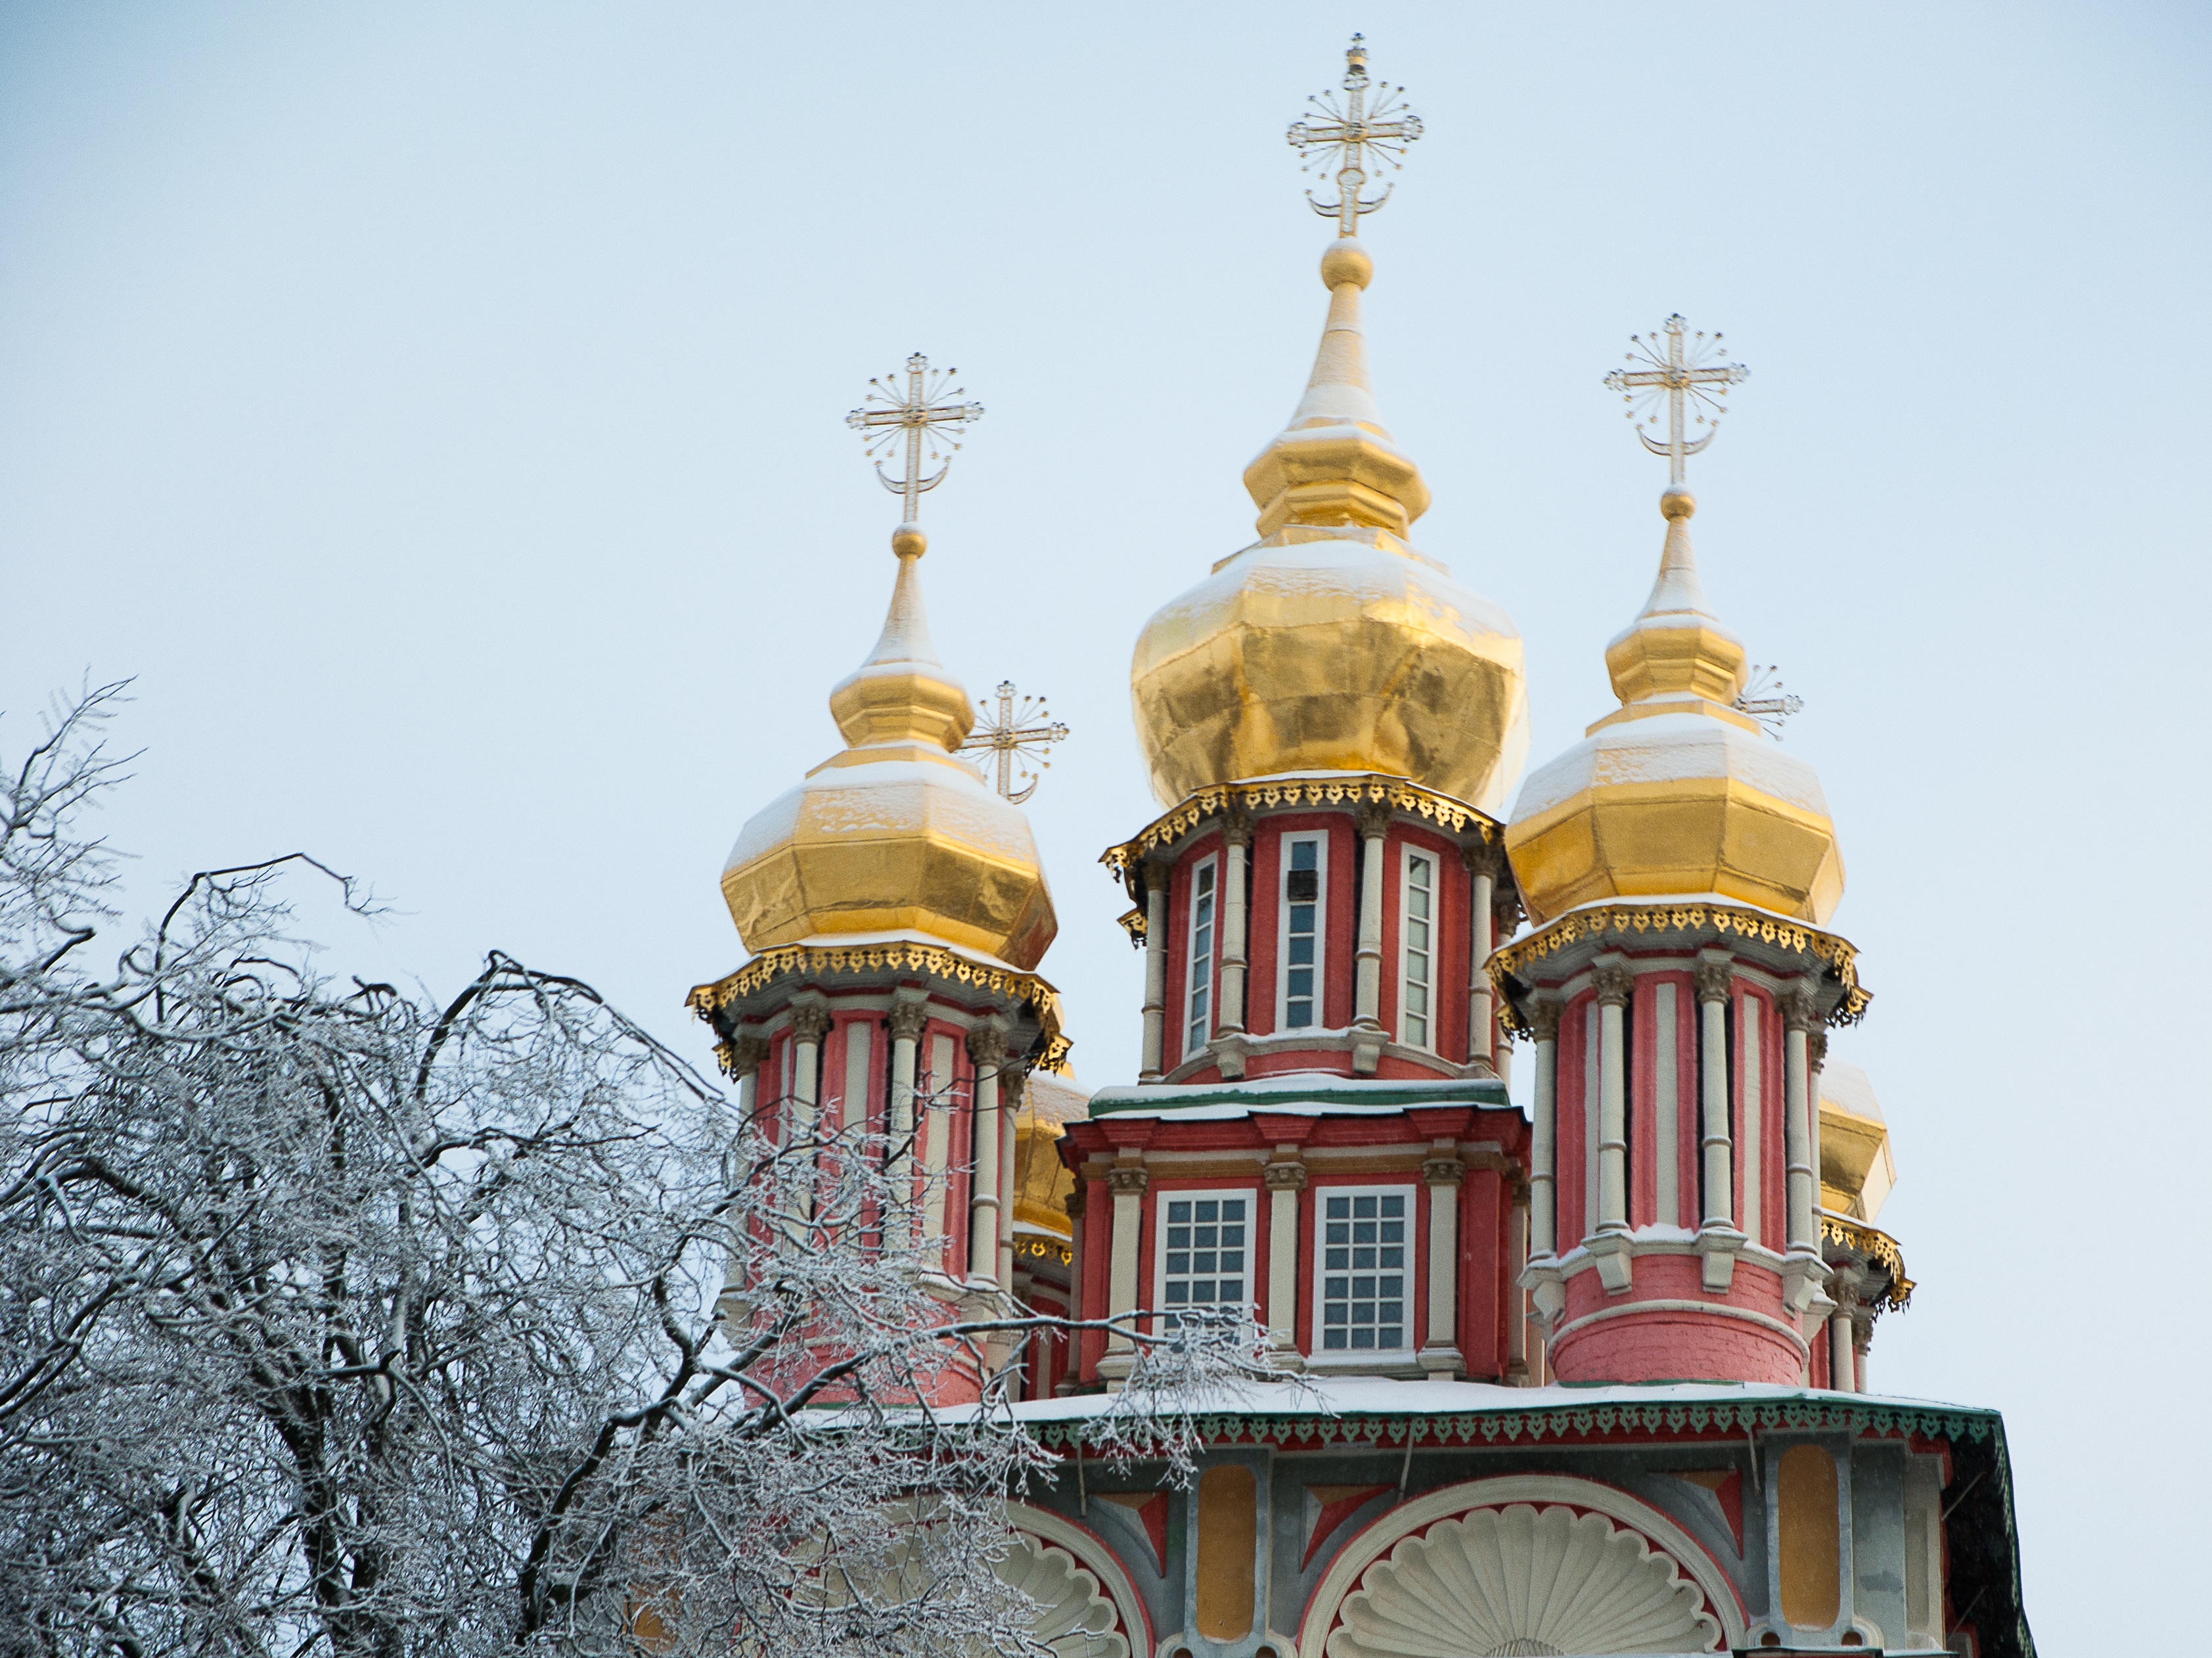
winter, building, tower, landmark, cathedral, place of worship, monastery, dome, russia, sergiev posad, cupolas, othodoxe